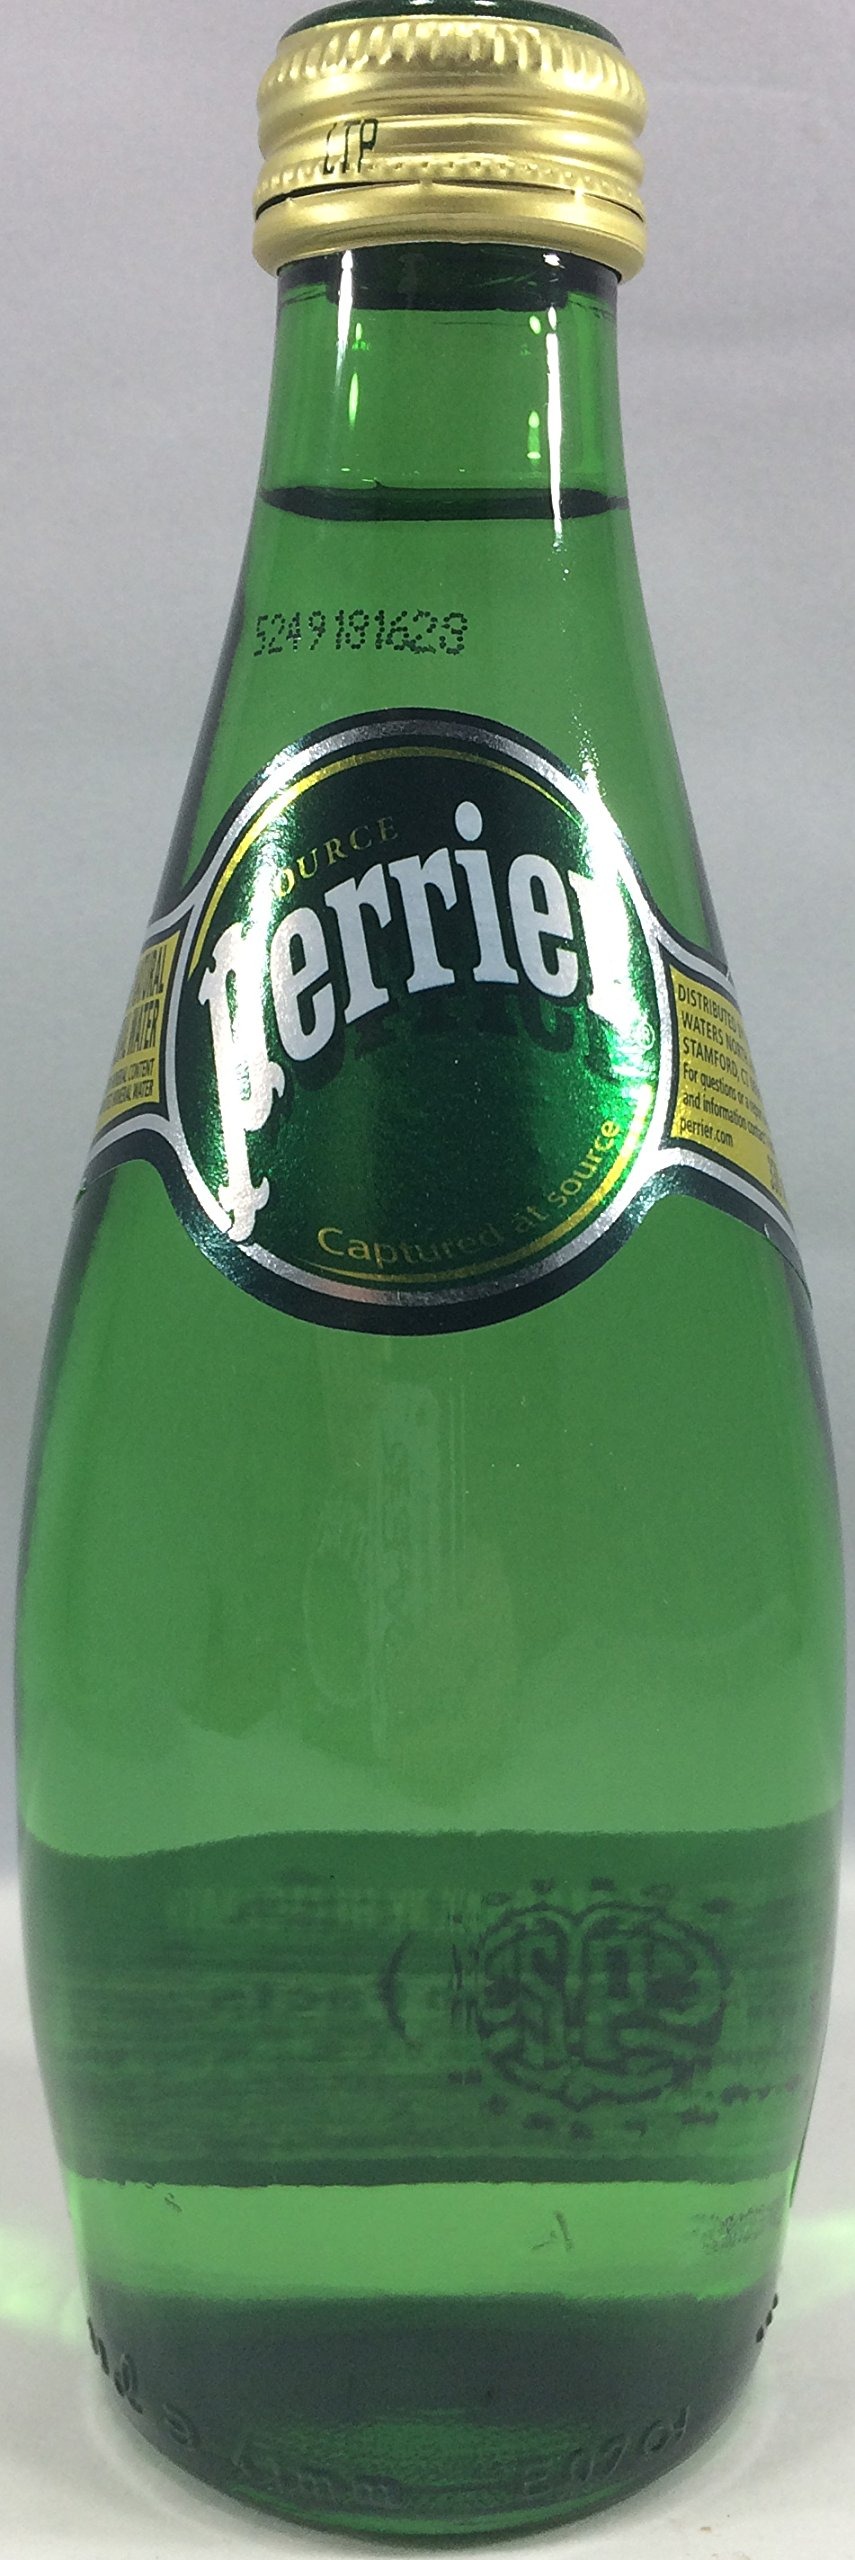
Item Name: Perrier Original Sparkling Water, 11 Fl Oz (Pack of 24)
Bullet Point: 11 Oz. (24 pack)
Value: 264.0
Unit: Fl Oz

Price: 28.635